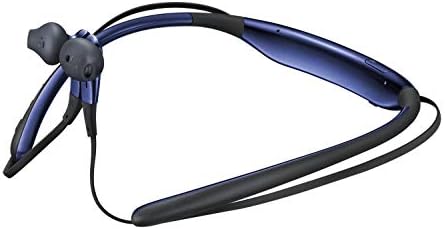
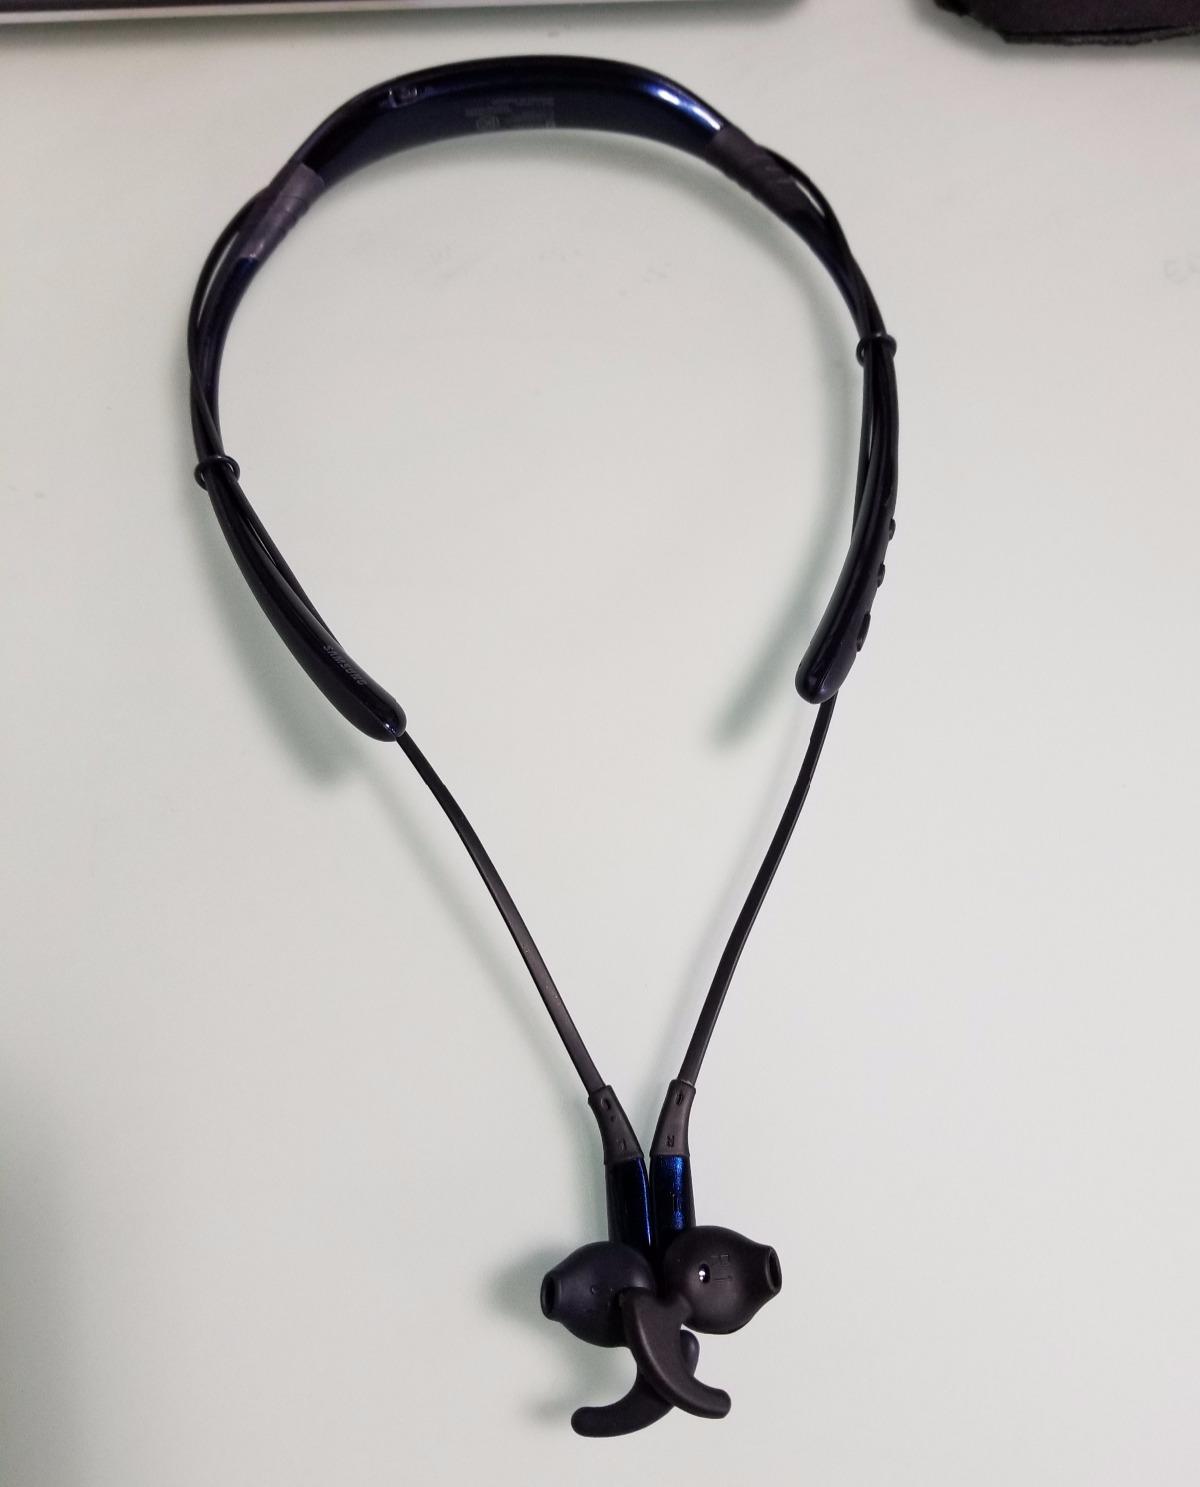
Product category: headphones
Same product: yes